Boone Tavern

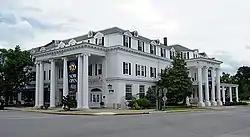
Boone Tavern in 2009

Boone Tavern is a restaurant, hotel, and guesthouse affiliated with Berea College in Berea, Madison County, Kentucky.